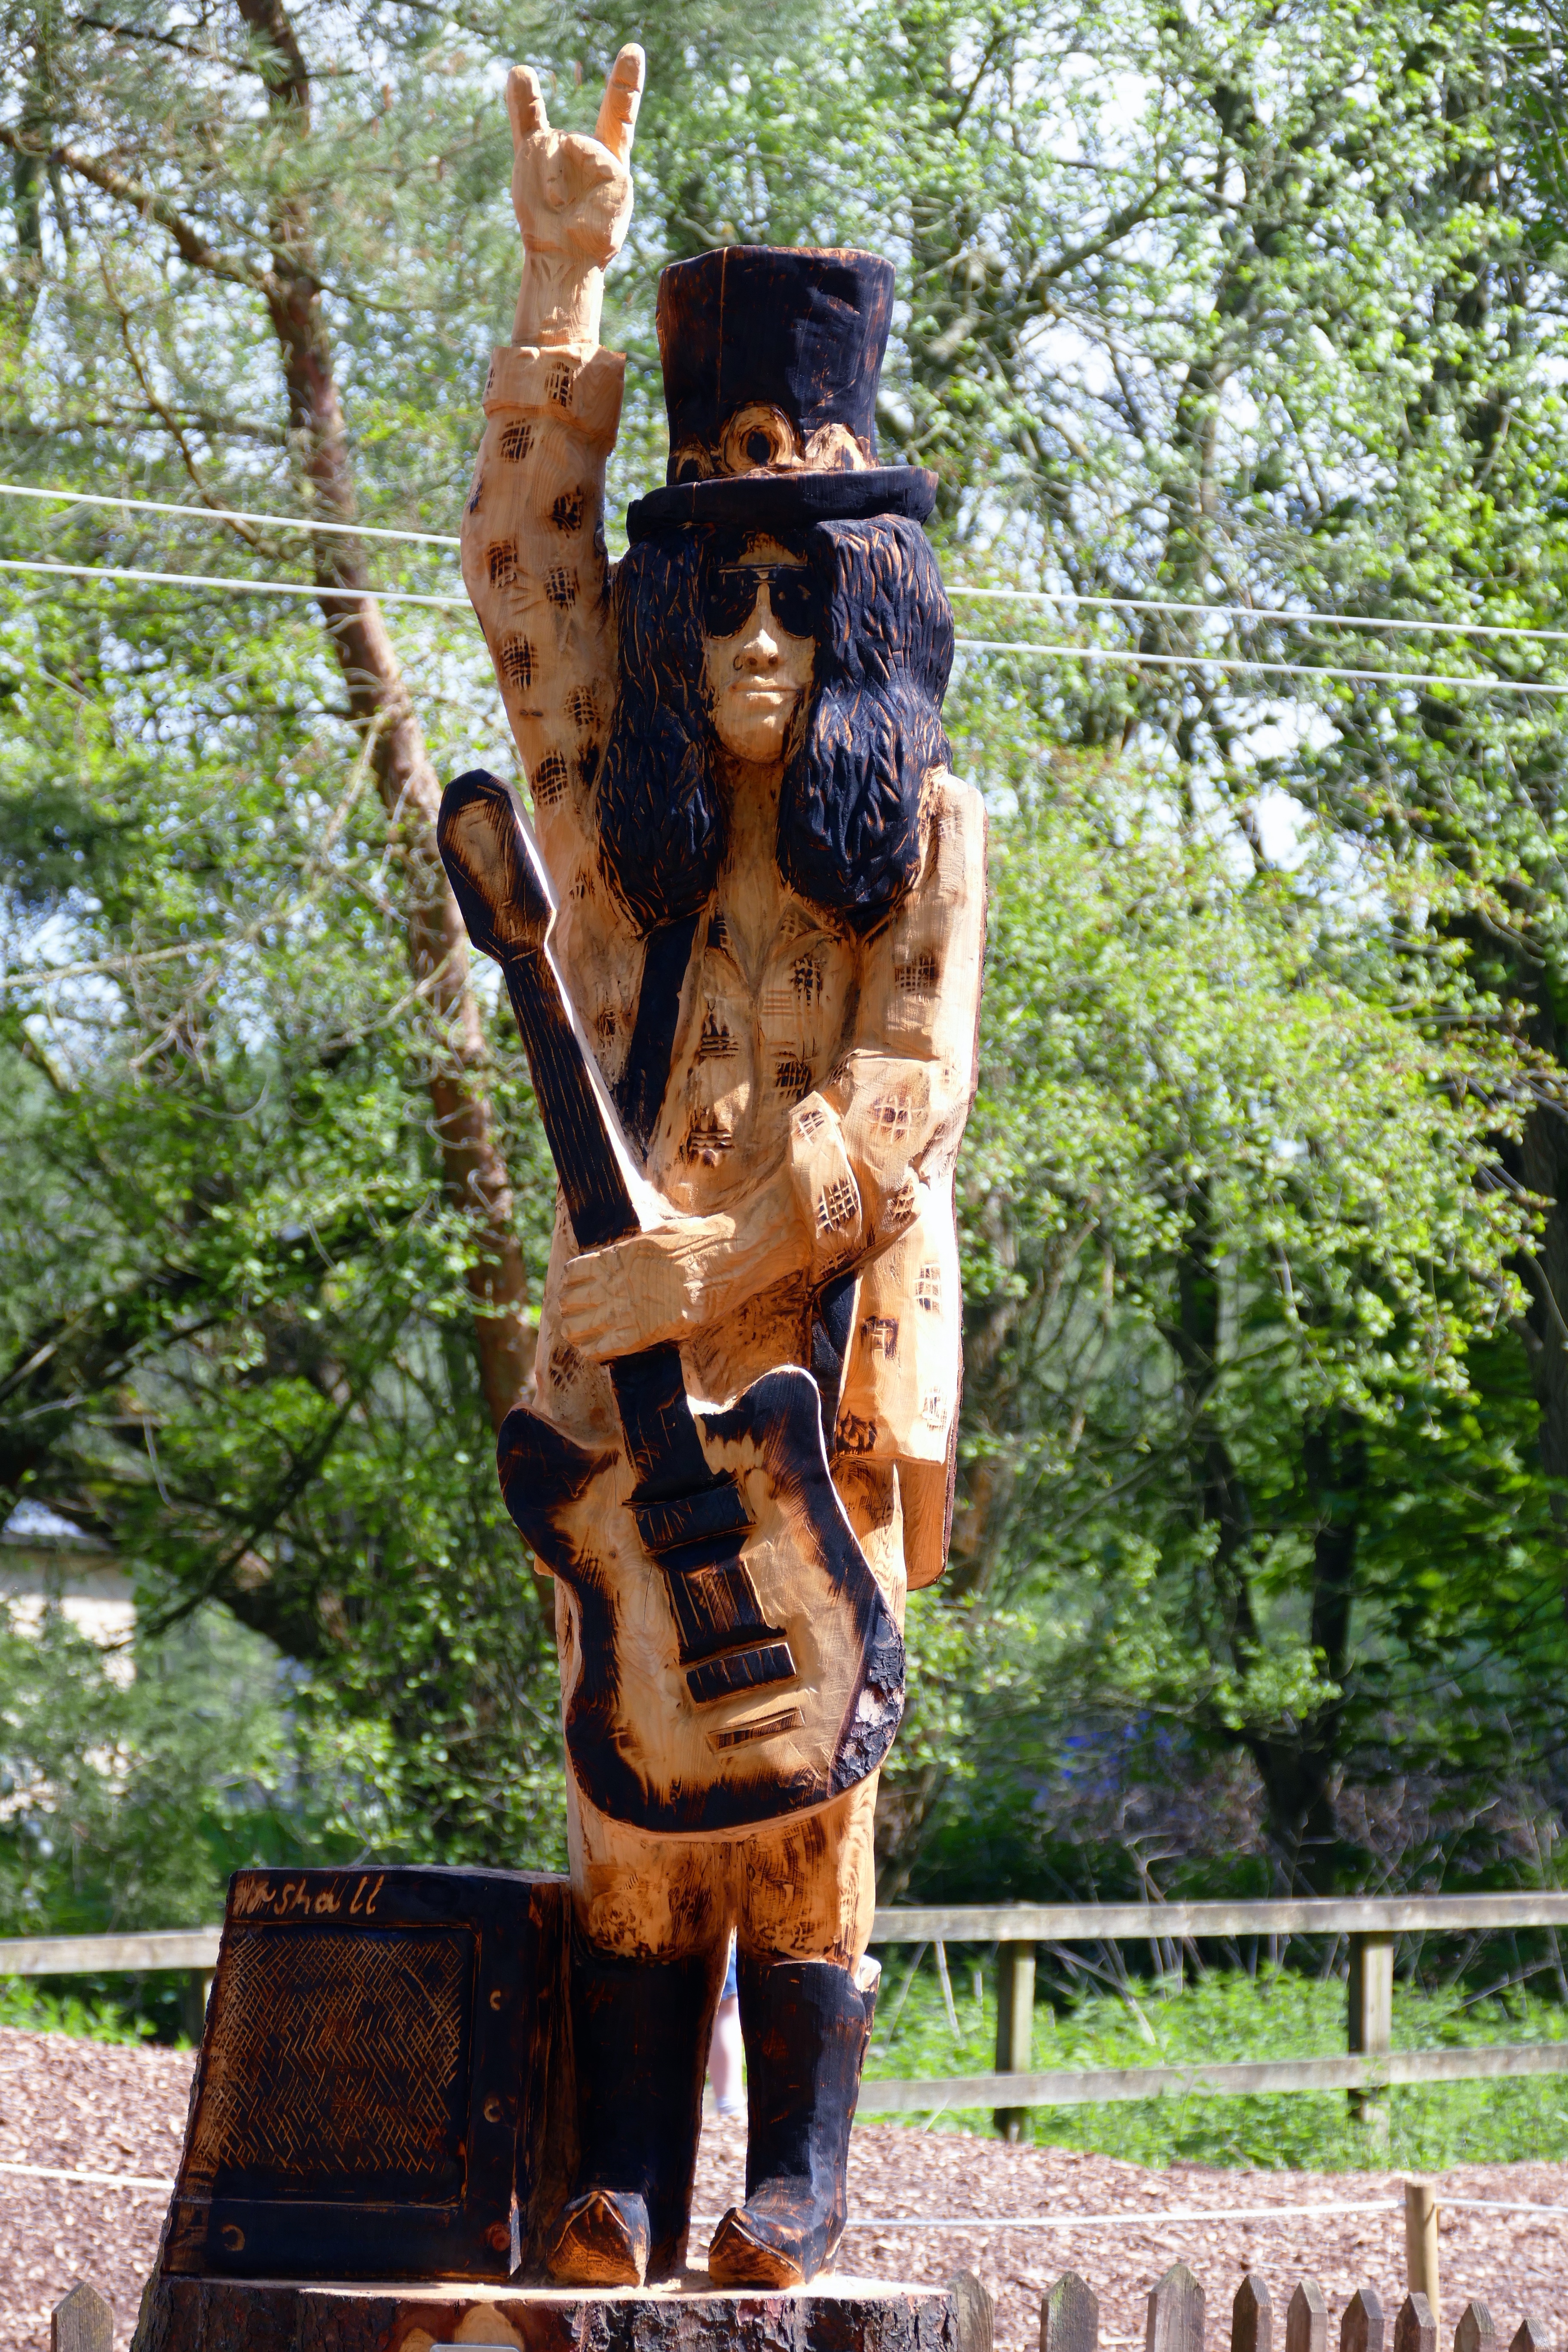
tree, rock, wood, star, monument, statue, park, outdoors, sculpture, art, temple, wooden, carving, unusual, rock star, chainsaw carving